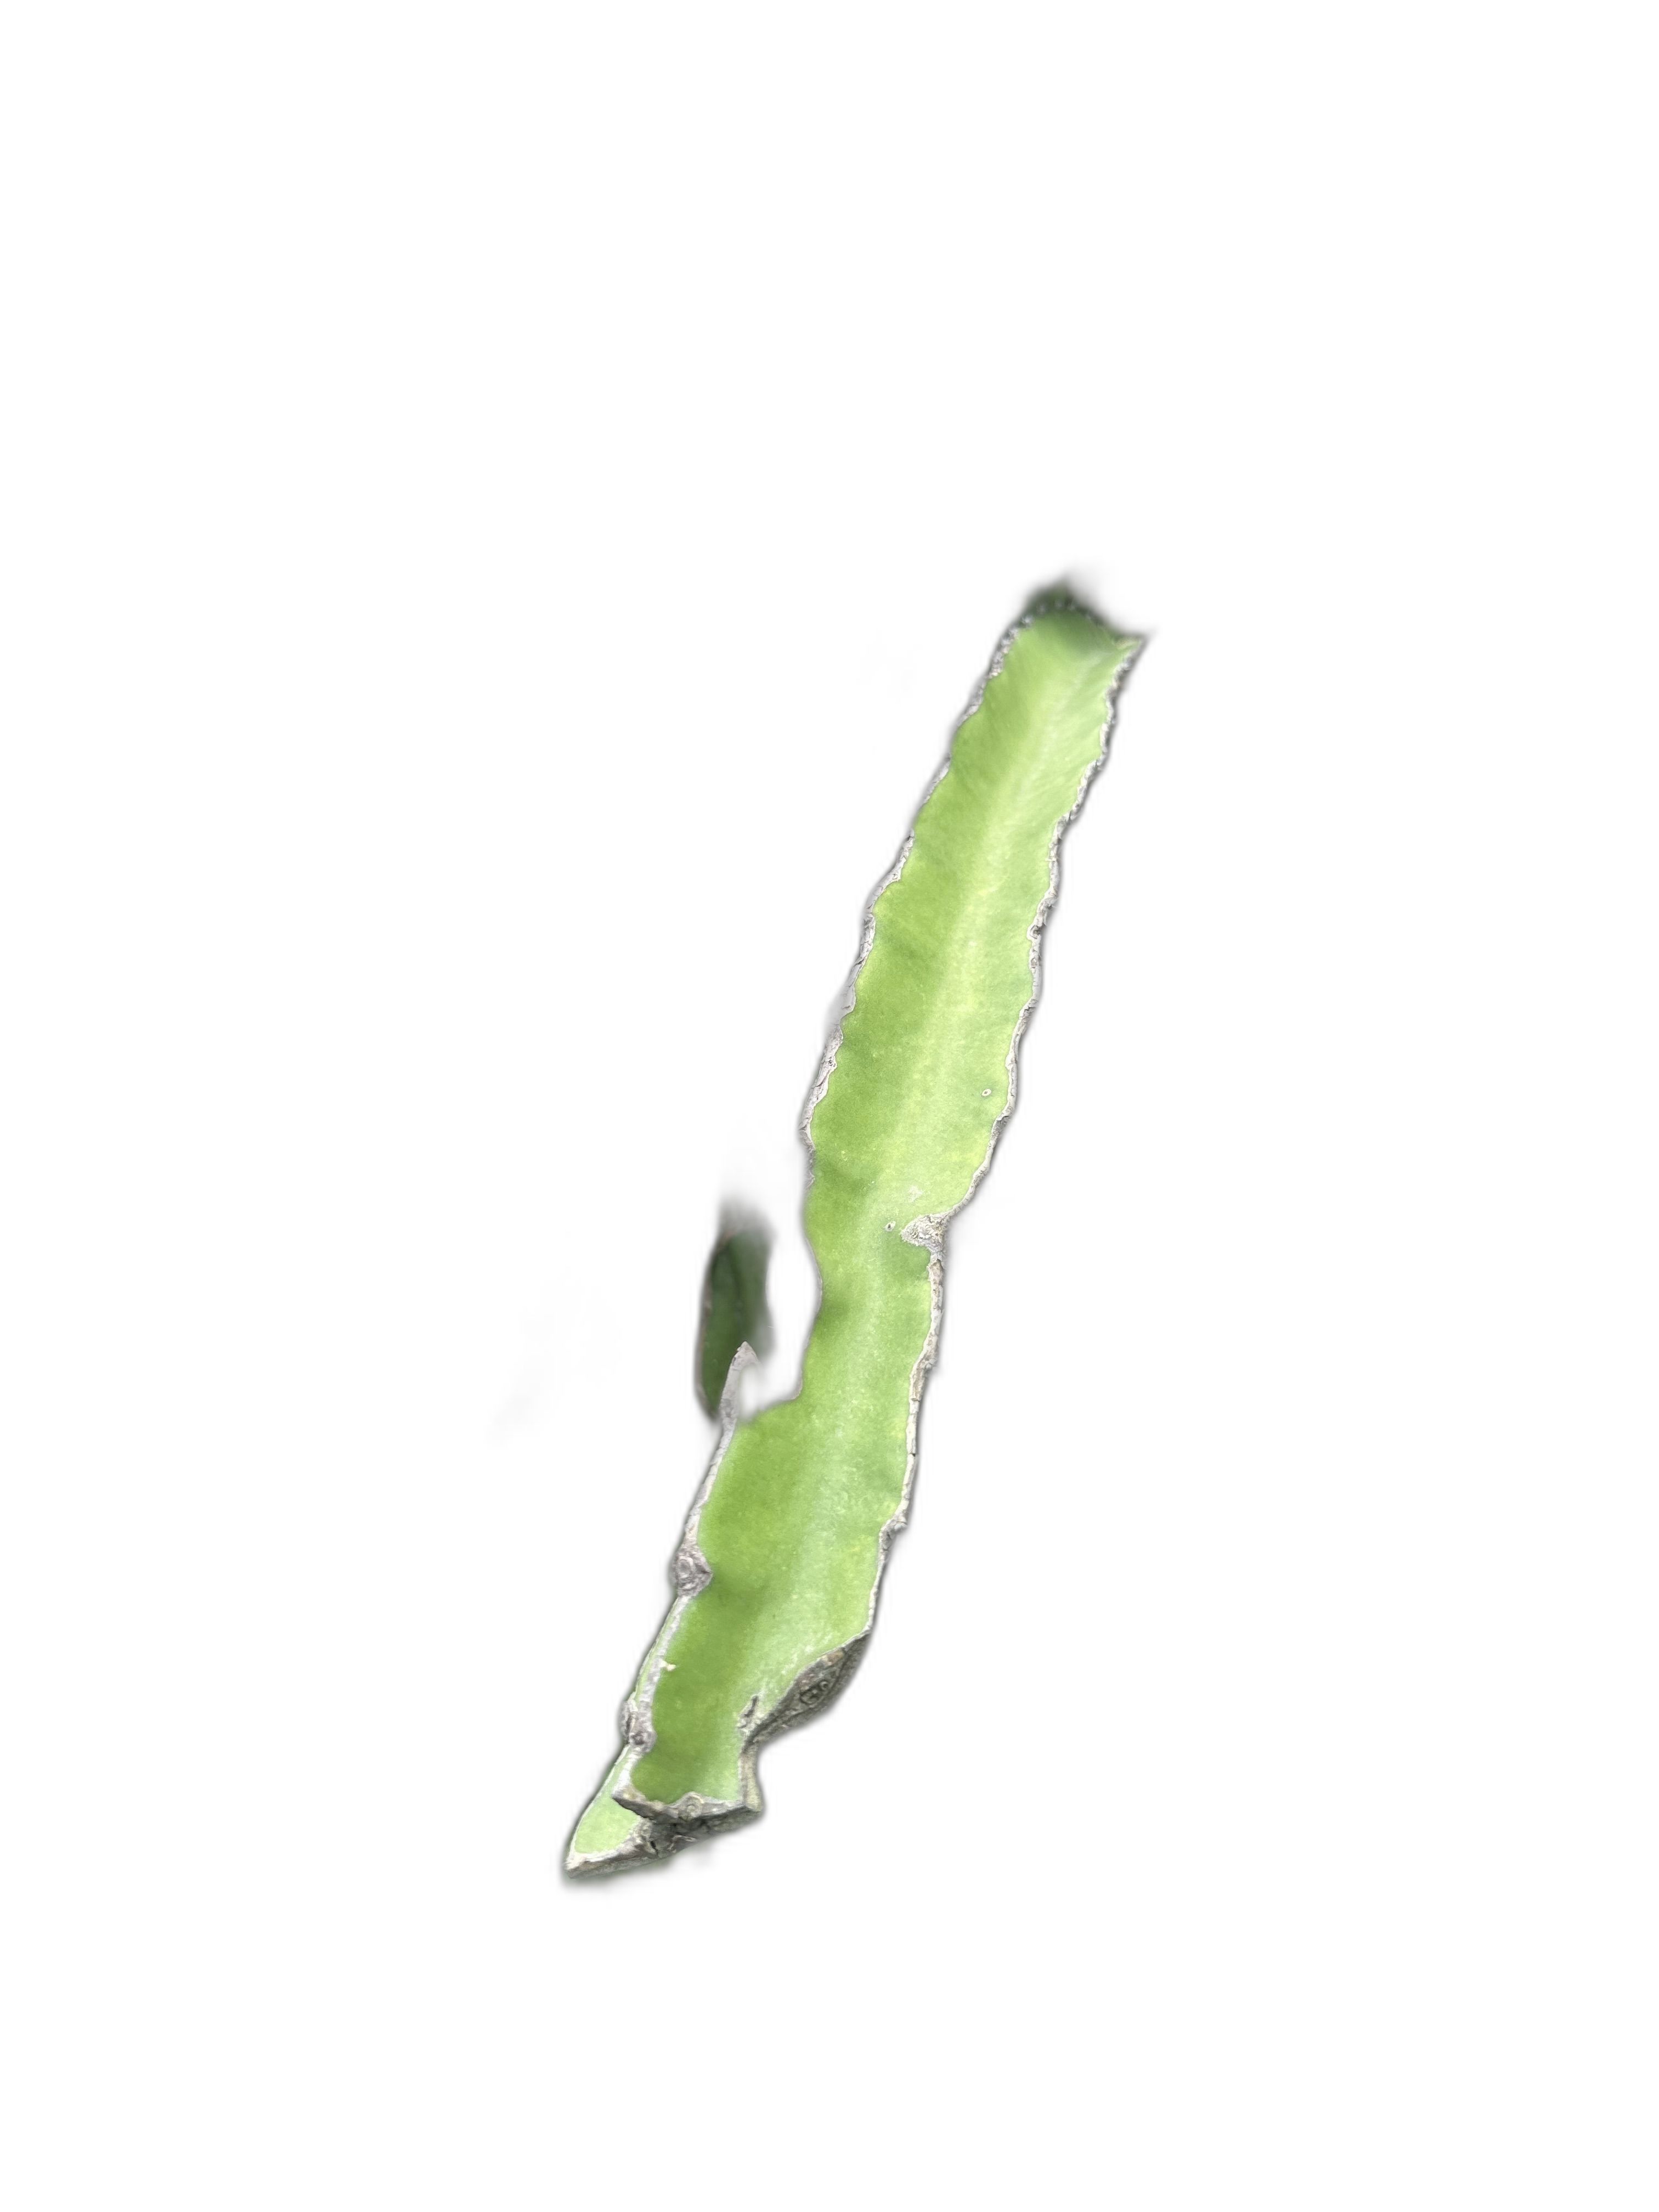
Label: Good leaf